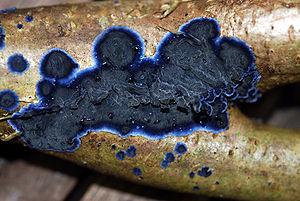
Terana caerulea est une espèce de champignons corticioïdes de l'ordre des Polyporales et de la famille des Phanerochaetaceae. Elle se présente sous la forme d'une fine couche bleue veloutée sur la face inférieure de troncs et de branches d'arbres à feuilles caduques tombés sur le sol, dans les climats tempérés ou tropicaux du monde entier.
Les champignons corticioïdes sont un groupe de champignons généralement basidiomycètes dont les organes de fructification se forment sur la face inférieure des branches mortes ou qui s'attachent aux écorces ou aux feuilles tombées. Ils sont parfois familièrement appelés champignons en forme de croûte ou en anglais champignons patch. Établi par Persoon en 1794, ce groupe était rapproché à l'origine du genre Corticium, et ensuite classé dans la famille Corticiaceae. Il est maintenant démontré que ces différentes espèces corticioïdes ne sont pas étroitement liées. Le fait qu'elles se ressemblent est un exemple de l'évolution adaptative. Toutefois, comme ces espèces sont souvent étudiées en tant que groupe, il est commode de conserver comme secteur non-taxonomique informel le nom de champignons corticioïdes.